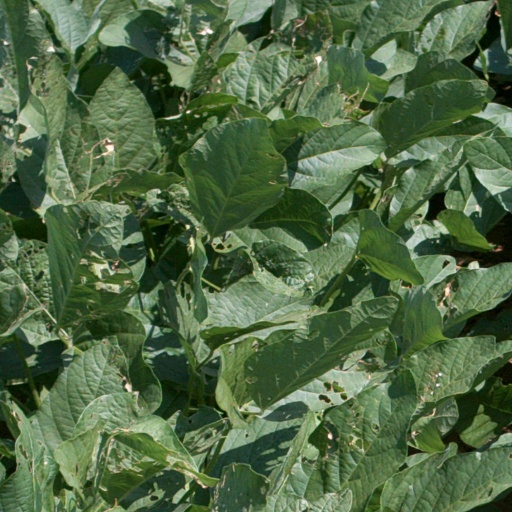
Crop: soybean